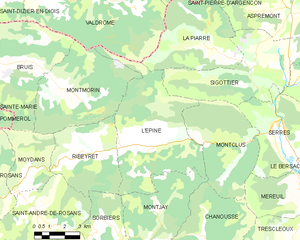
Carte des communes françaises: L'Épine